Cyanothamnus inflexus

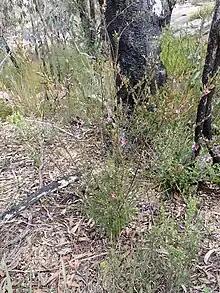
Habit subsp. "inflexus" near Mount Norman in Girraween National Park

Cyanothamnus inflexus is a plant in the citrus family Rutaceae and is endemic to tablelands near the New South Wales - Queensland border in Australia. It is an erect, woody shrub with pinnate leaves and up to seven white to pink four-petalled flowers in the leaf axils. "Boronia bipinnata" is similar but has larger, bipinnate or tripinnate leaves and smaller sepals and petals.